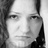
Emotion: sad